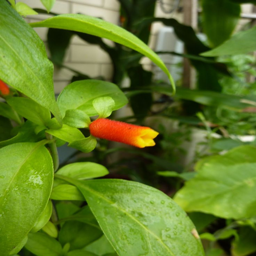
pop artist : some of my favorite flowers